Thanksgiving

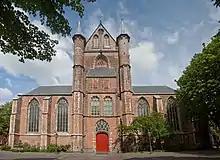
Pieterskerk

Devotees in Florida, New England, Texas and Virginia have maintained contradictory claims to having held the first Thanksgiving celebration in what became the United States. The question is complicated by the concept of Thanksgiving as either a holiday celebration or a religious service. James Baker maintains, "The American holiday's true origin was the New England Calvinist Thanksgiving. Never coupled with a Sabbath meeting, the Puritan observances were special days set aside during the week for thanksgiving and praise in response to God's providence." Baker calls the debate a "tempest in a beanpot" and "marvelous nonsense" based on regional claims. Momentum for inclusion of Plymouth in the founding myths of the United was due to the influence of the Old Colony Club, who feared that Plymouth was being overshadowed by events in other colonies, including the American Revolution.